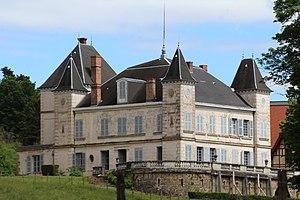
Château de Beaumont, Saint-Étienne-sur-Chalaronne.
Le château de Beaumont est un château français du XIXᵉ siècle qui se dresse sur la commune de Saint-Étienne-sur-Chalaronne dans le département de l'Ain et la région Auvergne-Rhône-Alpes. Il a succédé à un château fort du Moyen Âge élevé sur motte cité en 1330 et rasé vers 1853.
Cet article recense les monuments historiques de l'Ain, en France.
Saint-Étienne-sur-Chalaronne est une commune française, située dans le département de l'Ain en région Auvergne-Rhône-Alpes, plus exactement dans la Dombes, l'un des pays de l'Ain.